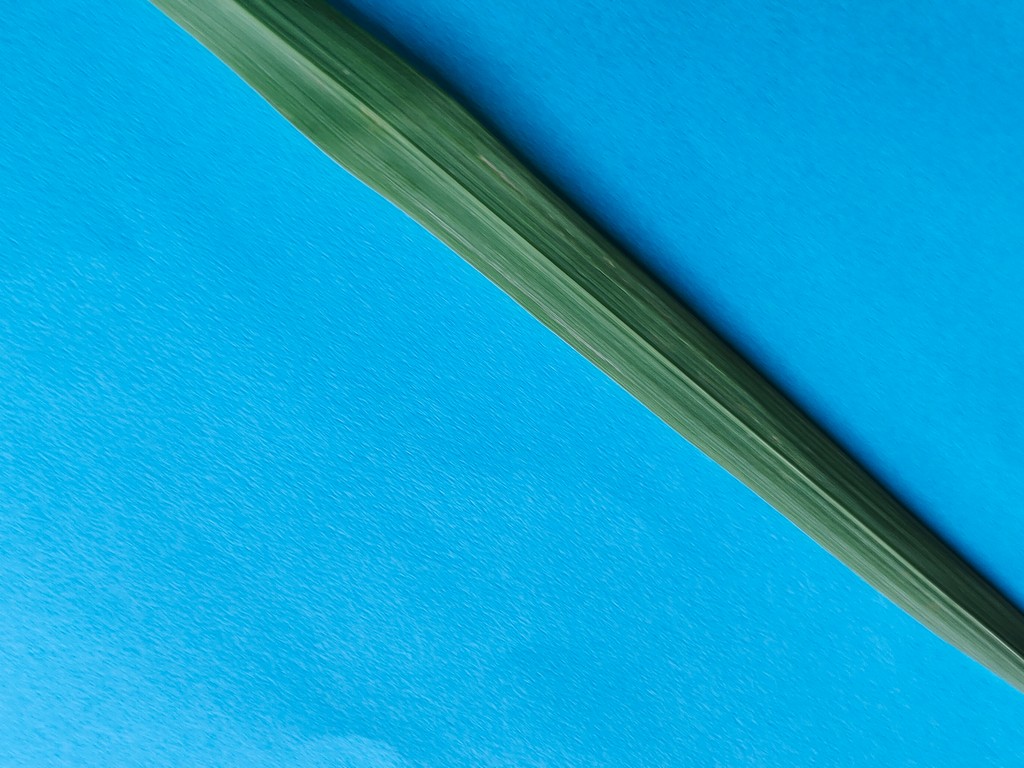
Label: Healthy